Srinivasan Sampath

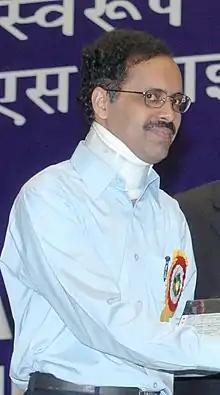
Srinivasan Sampath in 2006

Srinivasan Sampath (born 1961) is an Indian electrochemist, nanotechnologist and a professor of the department of chemistry at Indian Institute of Science. He is known for his studies on supercapacitors and nano bimetallics. He is an elected fellow of the Indian Academy of Sciences and the Indian National Science Academy. The Council of Scientific and Industrial Research, the apex agency of the Government of India for scientific research, awarded him the Shanti Swarup Bhatnagar Prize for Science and Technology, one of the highest Indian science awards, in 2006, for his contributions to chemical sciences.